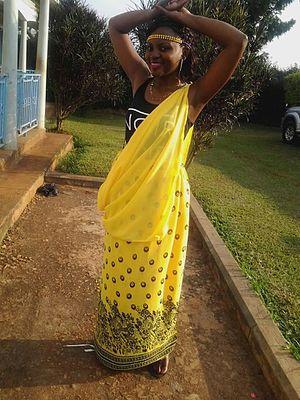
Le mushanana est le vêtement traditionnel féminin au Rwanda. Il consiste en une longue jupe froncée aux hanches, d’un bustier et d’une étole drapée par-dessus une épaule. Le tissu, qui peut être de n’importe quelle couleur, est généralement léger pour accentuer l’effet de drapé.